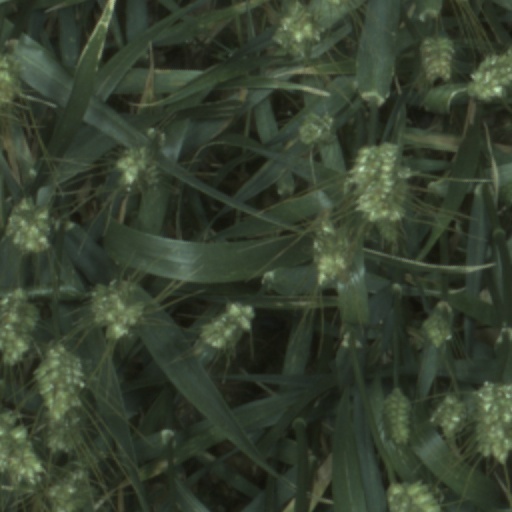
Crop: wheat